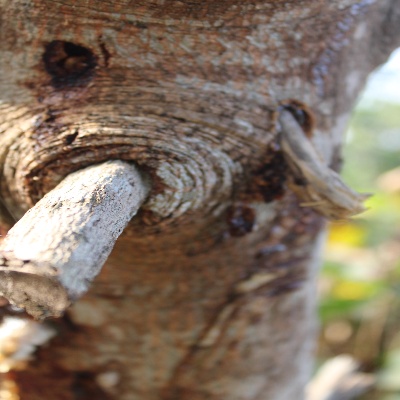
Crop: Cashew
Condition: gumosis